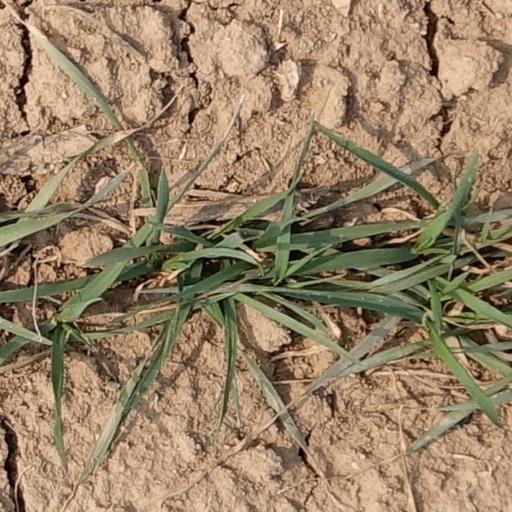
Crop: wheat